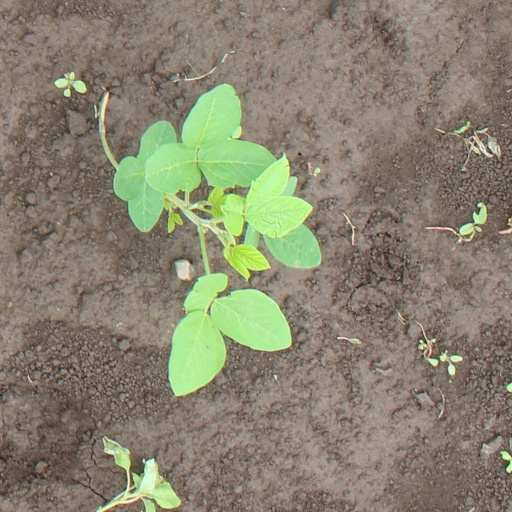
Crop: soybean